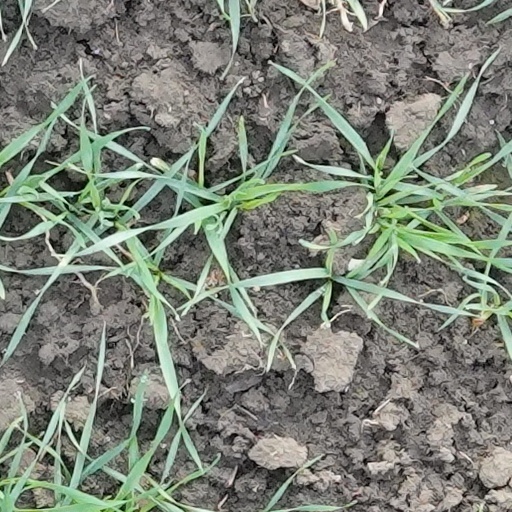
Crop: wheat